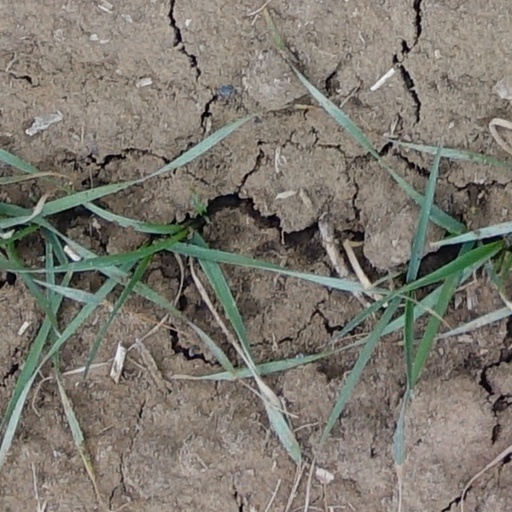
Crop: wheat